LGBTQ rights in the Dominican Republic

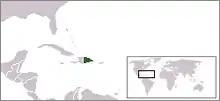
Map showing the Dominican Republic

LGBTQ people in the Dominican Republic do not possess the same legal protections as non-LGBTQ residents, and face social challenges that are not experienced by other people. While the Dominican Criminal Code does not prohibit same-sex sexual relations neither transgender people, it also does not address discrimination or harassment on the account of sexual orientation or gender identity, nor does it recognize same-sex unions in any form, whether it be marriage or partnerships. Households headed by same-sex couples are also not eligible for any of the same rights given to opposite-sex married couples, as same-sex marriage is constitutionally banned in the country.